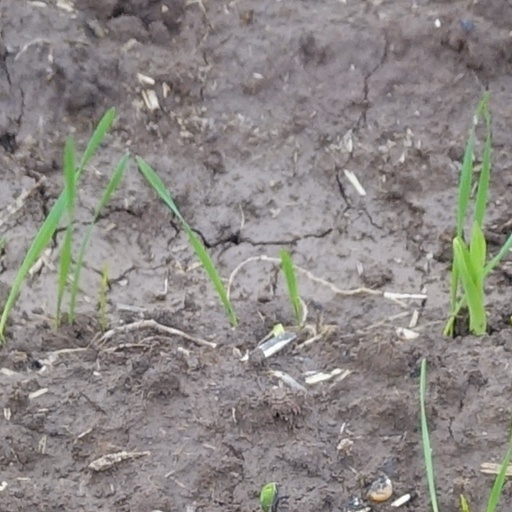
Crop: wheat